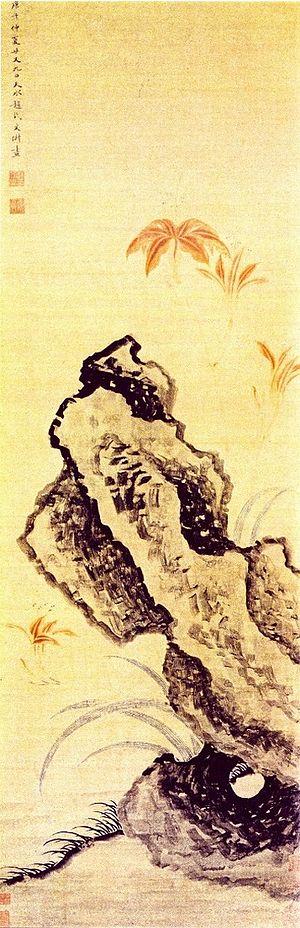
Belle-de-jour et rocher, rouleau mural, encre et couleur sur papier, 1630. Musée du palais impérial Beijing par Wen Shu, peintre chinoise. 1595-1634.
Wen Shu ou Wen chou, surnom: Duanrong est une peintre chinoise originaire de Suzhou, province de Jiangsu.